Society Mugs

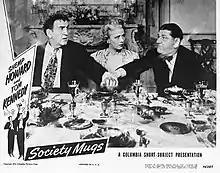

Society Mugs is a 1946 Columbia Pictures short film directed by Edward Bernds starring Shemp Howard and Tom Kennedy.